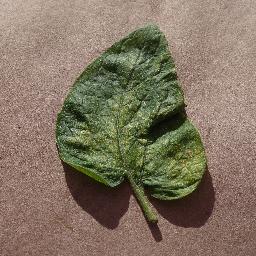
Label: Tomato___Spider_mites Two-spotted_spider_mite